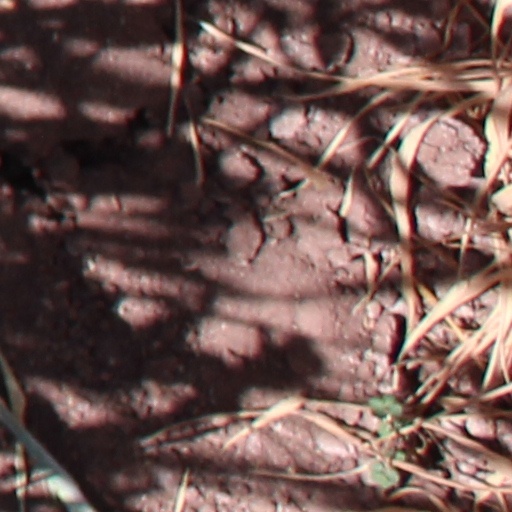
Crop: wheat